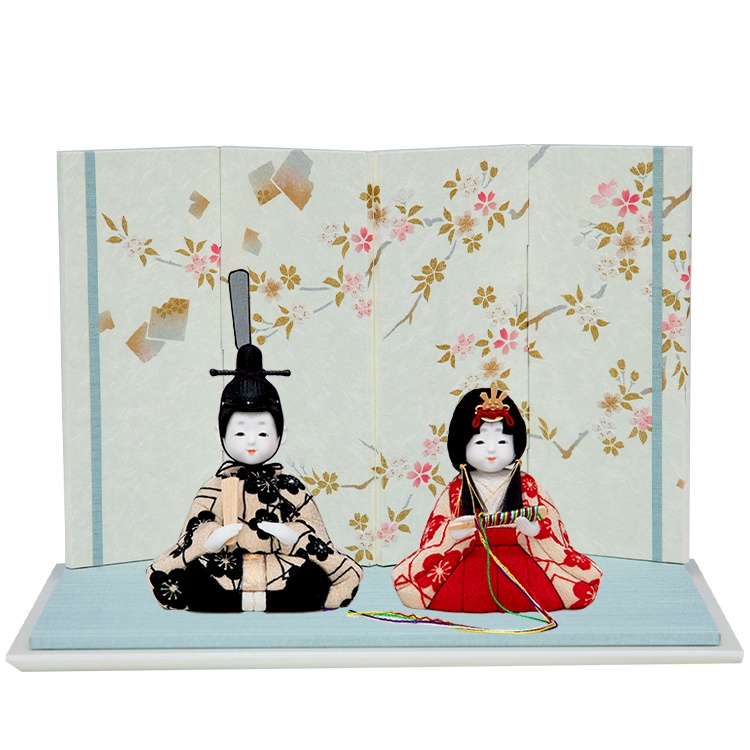
[ ほっぺ~hoppe~ ] あかね × 桜ぱねる・水色 H-46
makuakeでもご好評いただきました【お顔がとっても愛らしい 友達のようなお雛人形ほっぺ~ hoppe~】の一般販売商品です。 可愛らしいお顔が最大の特徴です、どこにでも持ち運びができるサイズなのでおじいちゃん、おばあちゃんのおうちでもひな祭りを楽しんで頂けます。 ほっぺシリーズには、お人形・台座・お飾り・小物にたくさんの選択肢があり選ぶ楽しさがあります。 下記関連商品を是非ご確認ください。 サイズ 雄雛：幅90mm×高さ135mm 女雛：幅90mm×高さ95mm [ 配色 ] あかね 男雛 黒色 / 女雛 赤色[ 台座 ] 桜ぱねる・水色：W320×D220×H225mm
Brand: 福仙
Category: Home & Garden > Decor > Seasonal & Holiday Decorations > Japanese Traditional Dolls